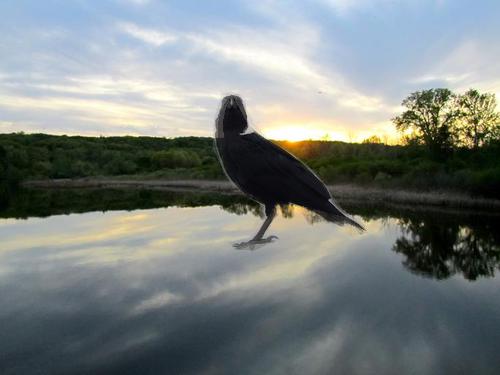
Bird species: White_necked_Raven
Bird type: landbird
Background: water